Argentina–Germany relations

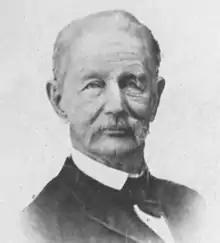
Hermann Burmeister was a prolific Argentine-German naturalist, paleontologist and zoologist, founder of the National Academy of Sciences of Argentina.

Under President Juan Peron following 1945, some Nazi officials emigrated to South America to avoid prosecution. Those who lived in Argentina included Adolf Eichmann, Josef Mengele, Aribert Heim, Eduard Roschmann and "Bubi" Ludolf von Alvensleben. In 2020, it was reported that 12,000 Nazis fled to Argentina during and after World War II.